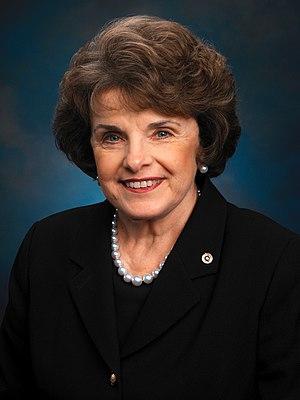
Cette page recense les sénateurs de l'État de Californie aux États-Unis depuis 1850.
Le rapport du comité d'enquête du programme de détention et d'interrogatoires de l'Agence centrale de renseignement a été rédigé, de manière bipartisane, par la Commission spéciale du Sénat des États-Unis d'Amérique sur le renseignement afin de faire la lumière sur les différentes formes de torture — dites « enhanced interrogation techniques », euphémisme utilisé dans les communiqués — pratiquées par l'Agence centrale de renseignement sur des prisonniers entre 2001 et 2006 durant la « guerre contre le terrorisme ». Le rapport final a été approuvé le 13 décembre 2012 par un vote 9 contre 6 avec 6 démocrates, un indépendant et 1 républicain votant favorablement et 6 républicains s'y opposant.